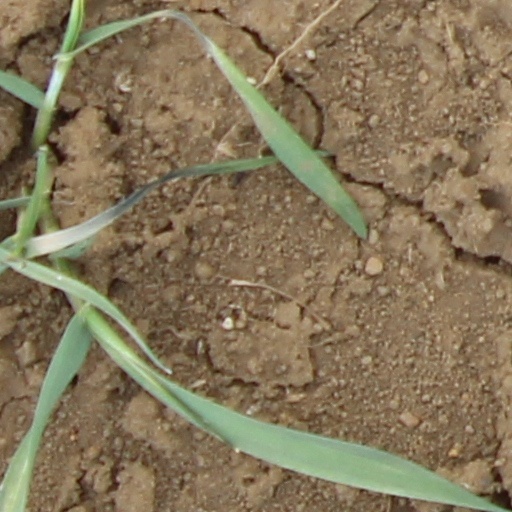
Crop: wheat